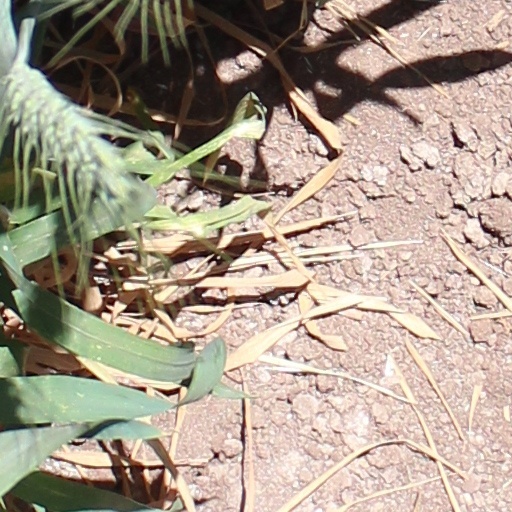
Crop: wheat